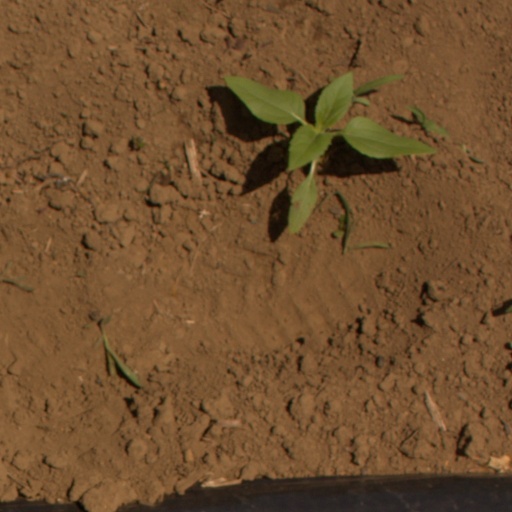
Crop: Jerusalem artichoke